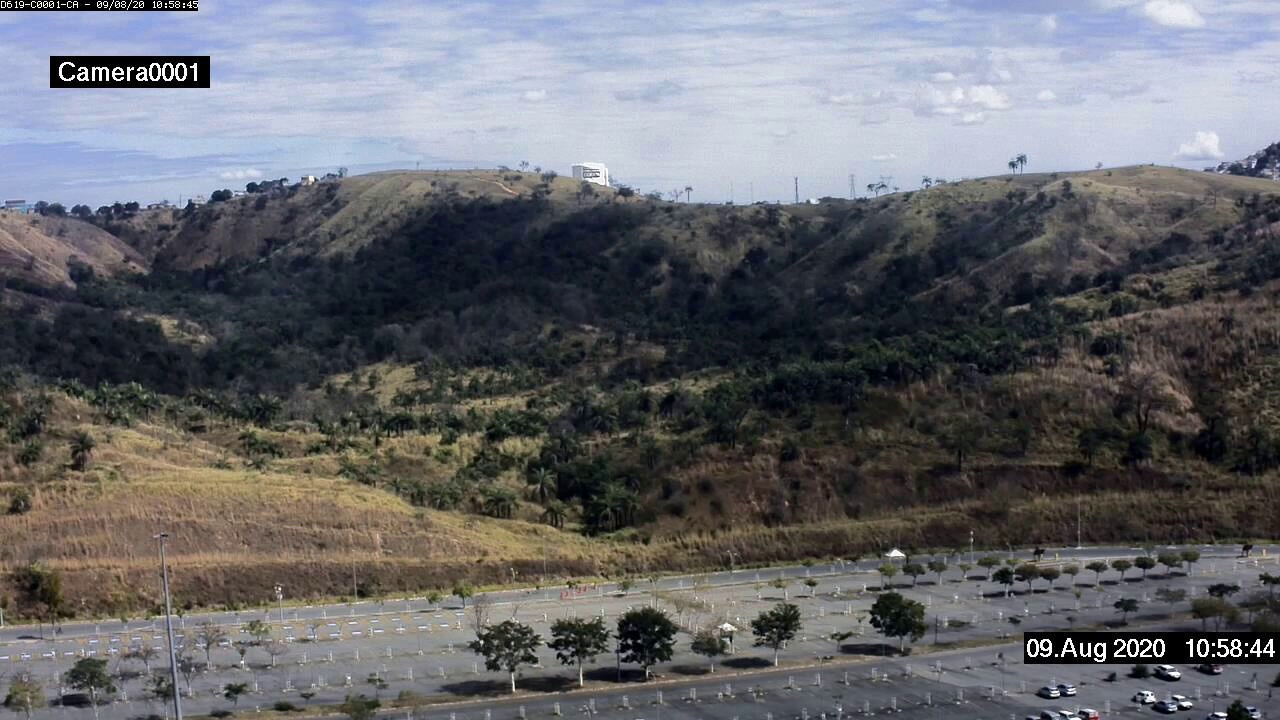
Fire: no
Smoke: no